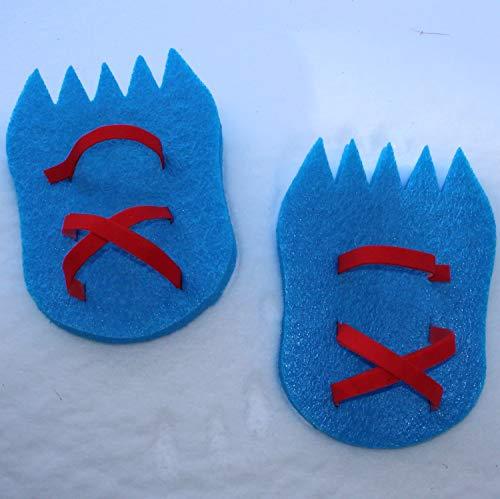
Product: Flexible Flyer Snow Prints Kids Foam Snowshoes. Toddler Outdoor Winter Snow Toy
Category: Toys & Games | Sports & Outdoor Play | Play Sets & Playground Equipment
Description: KIDS SNOWSHOES - Foam snowshoes for kids make animal like foot prints in the snow.
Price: $14.99
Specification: Product Dimensions:         14.2 x 10.2 x 4 inches ; 9.6 ounces    |Shipping Weight: 9.6 ounces (View shipping rates and policies)|ASIN: B077BQSB6J|Item model number: F15|    #255    in Play Sets & Playground Equipment